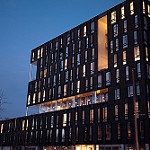
Label: buildings